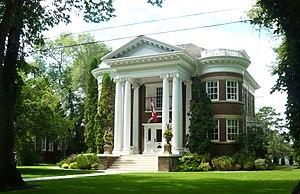
Cette liste non exhaustive répertorie les principaux châteaux au Canada.